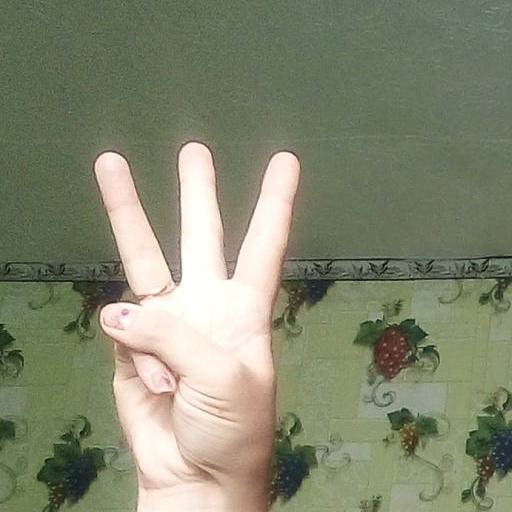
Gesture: three